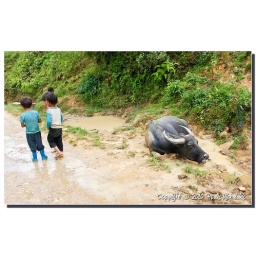
Three boys walking on a Vietnamese farmland with a buffalo in the water